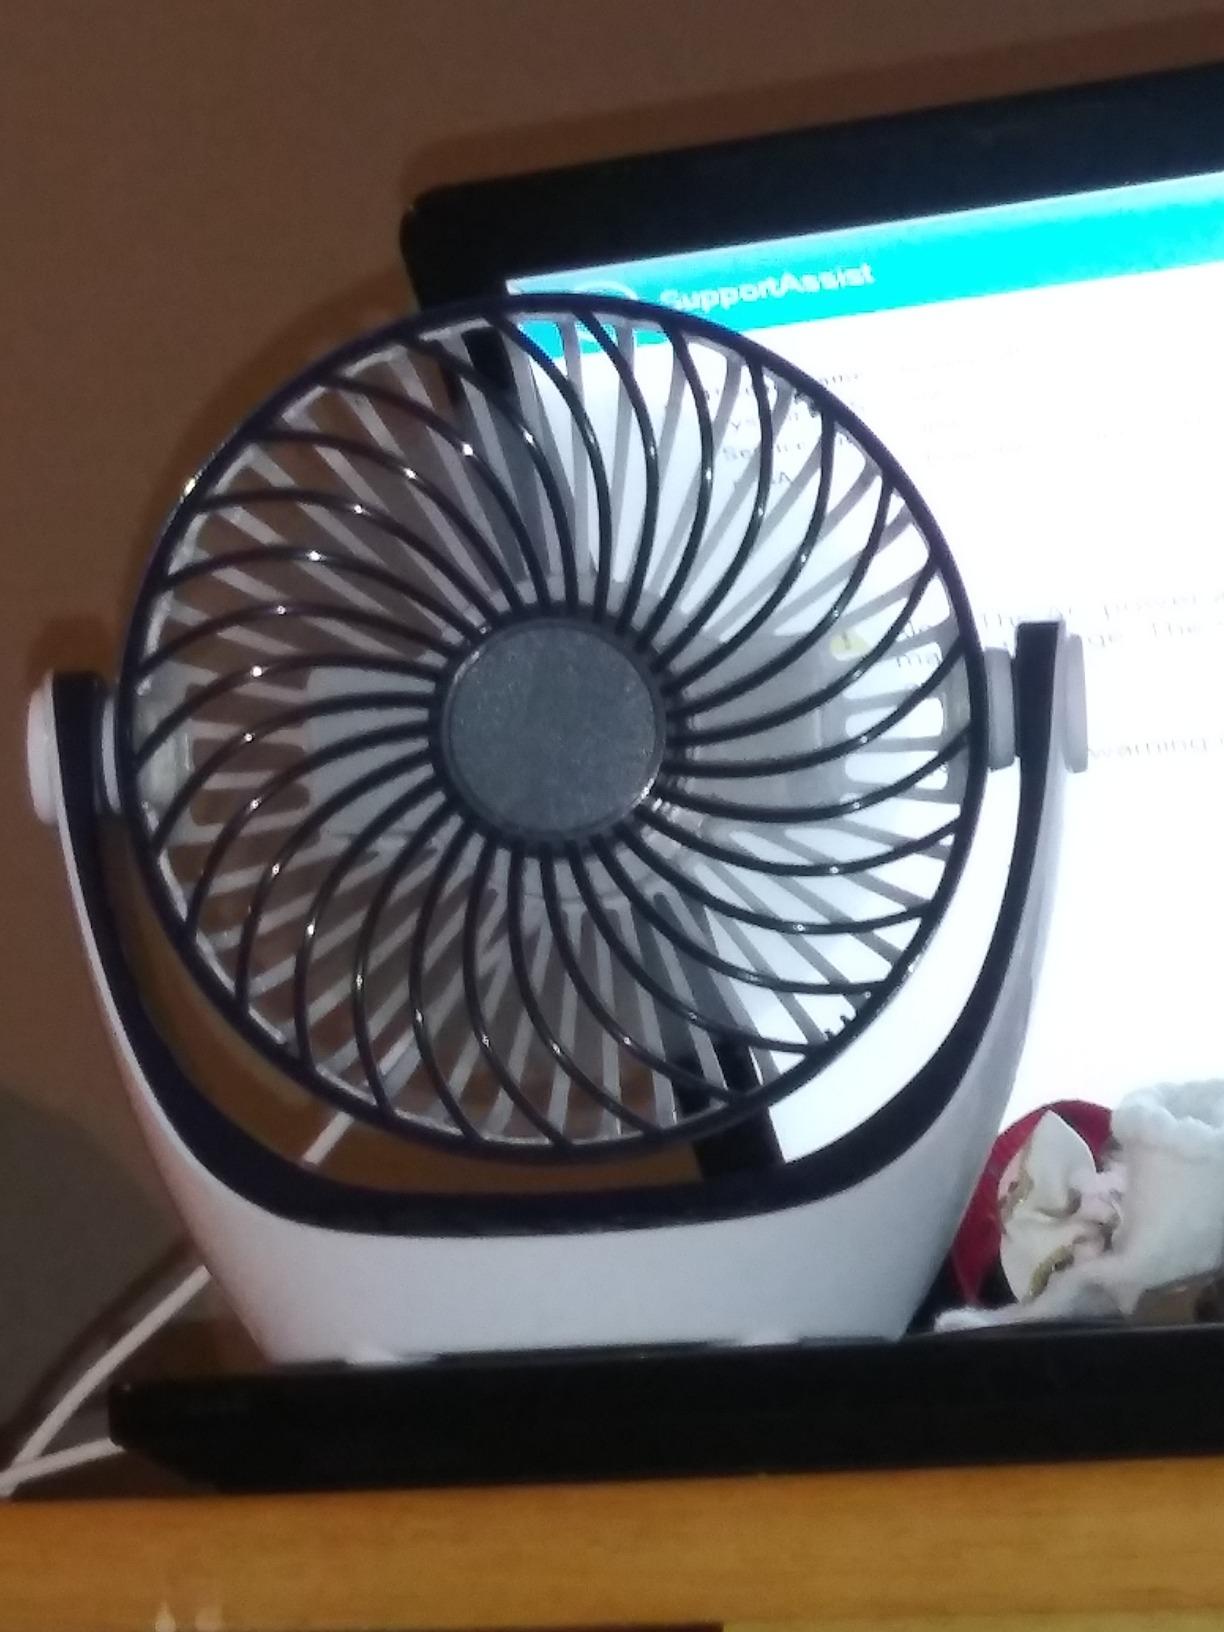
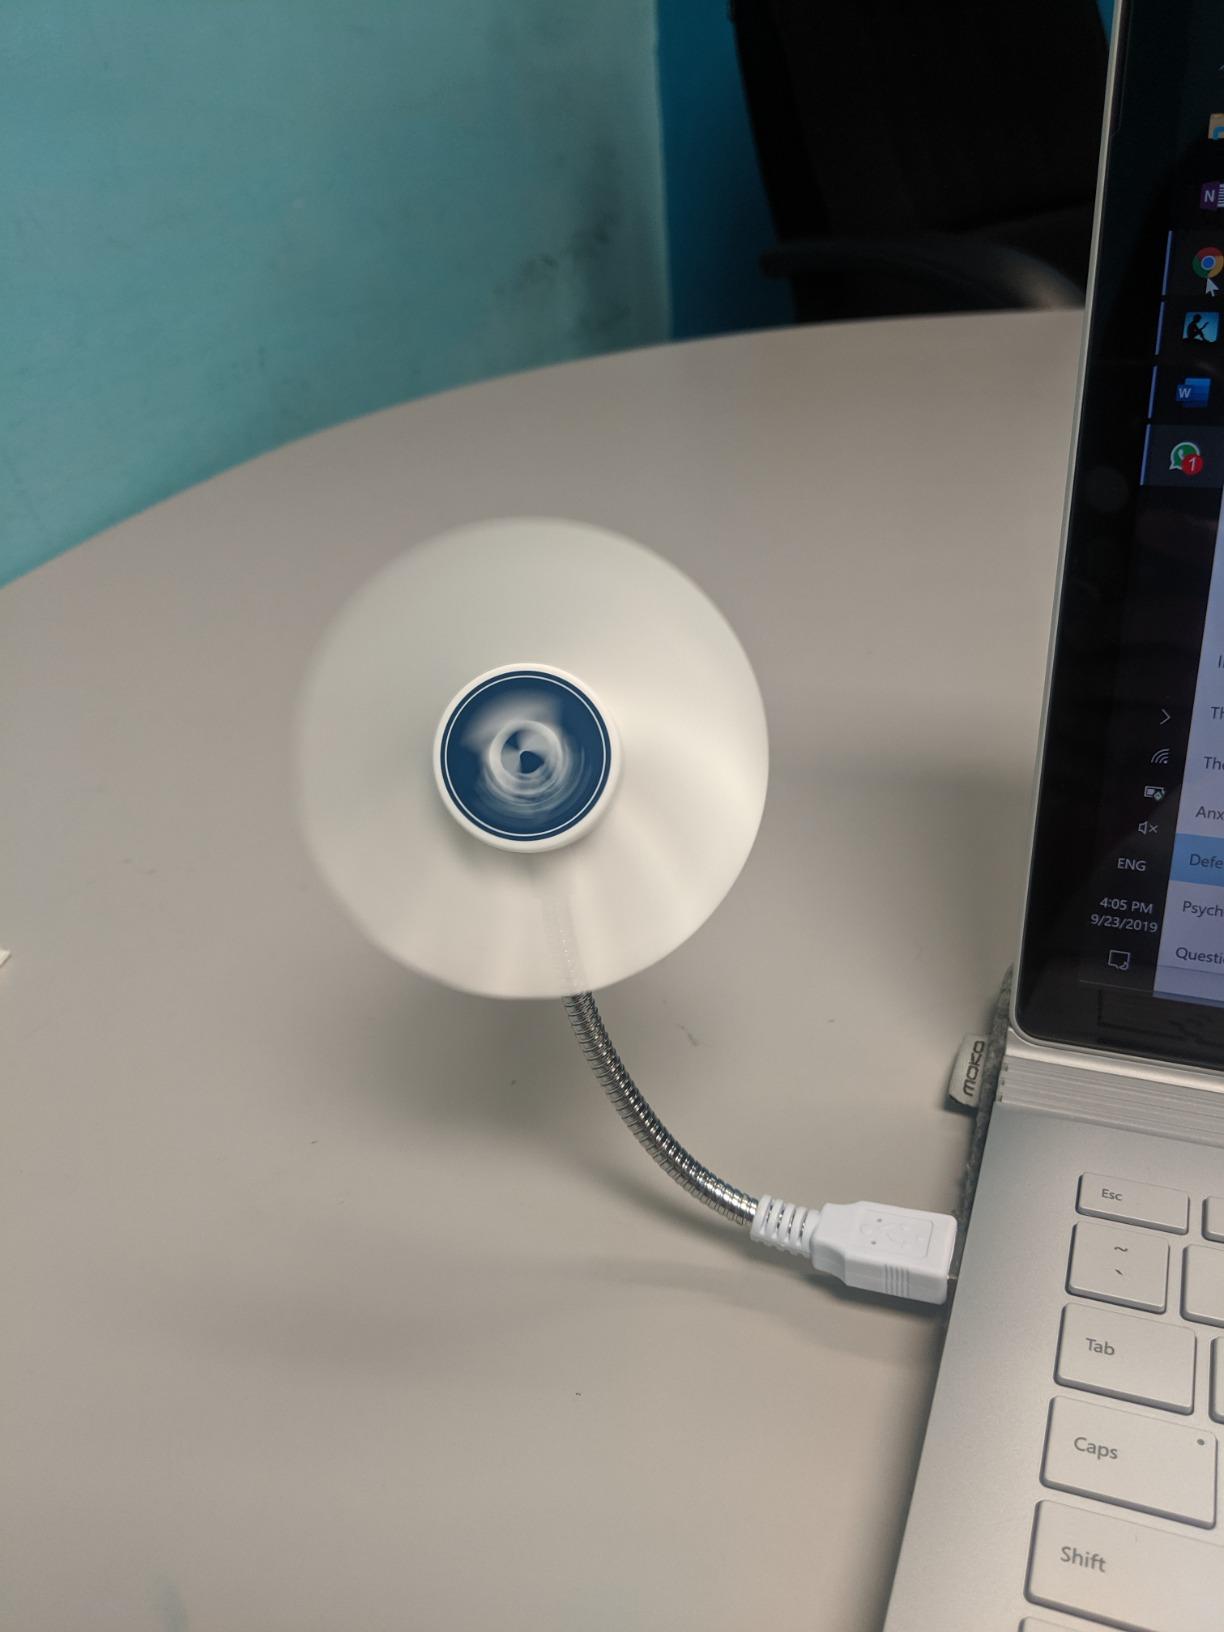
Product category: fan
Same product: no